Joseph Campau

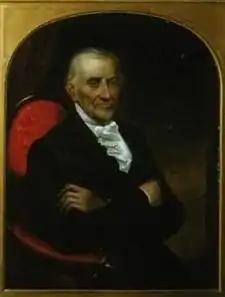
Joseph Campau; portrait by Alvah Bradish (1856)

Joseph Campau (February 20, 1769 – May 13, 1863) was among the leading citizens and wealthiest landowners in Detroit, Michigan, at the beginning of the 19th century. Campau had three trading posts and a store in Detroit until the early 1800s. He then embarked on a real-estate career that made him very wealthy. Campau was also a newspaper man, establishing a newspaper with his nephew, John R. Williams. He held several city public offices for the city. Campau was an officer in the Michigan Territory Militia and during the War of 1812.